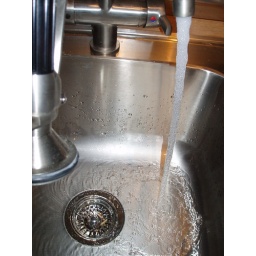
water in the kitchen sink!